Peribleptos Monastery, Mystras

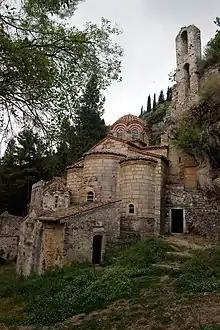
Peribleptos Monastery

The Peribleptos Monastery is a late Byzantine-era monastery in Mystras, Greece. It was probably built in the mid-14th century by the first Despot of the Morea, Manuel Kantakouzenos, and named after one of the most celebrated monasteries of Byzantine Constantinople. The frescos in the main church, dating between 1348 and 1380, are a very rare surviving late Byzantine cycle, crucial for the understanding of Byzantine art. It is named after St. Mary of Peribleptos, of Byzantine, Constantinople (Istanbul). The Monastery is built into the side of a cliff with a cave supporting the structure. This architectural style is known as the "Mystras style" and is prevalent in several churches and monasteries in the area, this style is typified by a resemblance to a castle. It is constructed of squared stones with inlaid tiles. The complexity and unique variations of the shape of the structure of the exterior create an interior surface inside the monastery that lends itself to the ethereal quality of the frescoes covering the walls. These have been described as "delicate and subdued" in Byzantine Architecture and Decoration (Hamilton 194-95)